Inti-Illimani

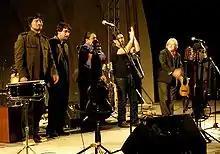
Inti-Illimani Nuevo (New) performing on 26 February 2007 (left to right): Christián González, César Jara, Manuel Merino and Marcelo Coulón.

Inti-Illimani (from "Inti" and "Illimani)" are an instrumental and vocal Latin American folk music ensemble from Chile. The band was formed in 1967 by a group of university students and it acquired widespread popularity in Chile for their song "Venceremos" (We shall win!), which became the anthem of the Popular Unity government of Salvador Allende. When the 1973 Chilean coup d'état took place, they were on tour in Europe and were unable to return to their country where their music was proscribed by the ruling military junta of Augusto Pinochet. In Europe their music took on a multifarious character, incorporating elements of European baroque and other traditional music forms to their Latin American rhythms, creating a fusion of modern world music. Their name means 'Sun of the Golden Eagle' in Aymara.